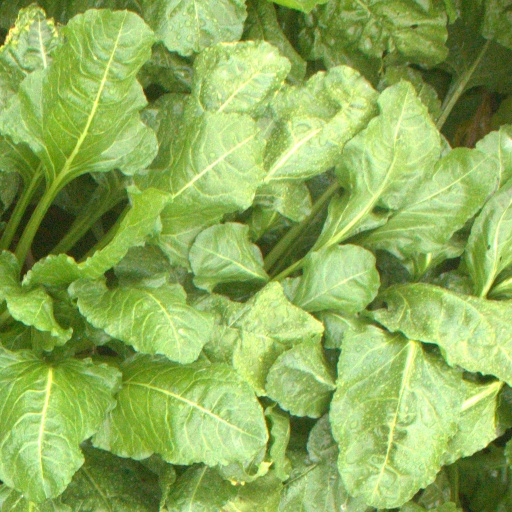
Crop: sugar beet